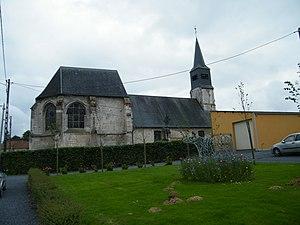
L'église Saint-Jean-Baptiste d'Heuzecourt, Somme, France.
Heuzecourt est une commune française située dans le département de la Somme, en région Hauts-de-France.